The Air Balloon, Birdlip

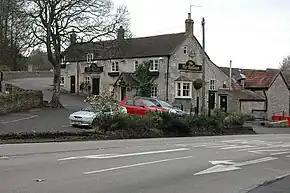
View of the pub from the A417

The pub opened in 1784 and was probably named after one of the first British balloon flights: the launching of a small hydrogen balloon by Edward Jenner on 2 September of that year, which flew from Berkeley Castle to Kingscote and then on to a field near Birdlip. This was the year after the pioneering flights of the Montgolfier brothers' hot air balloon and Jacques Charles's hydrogen balloon in Paris. It was known as the Balloon by 1796 and renamed the Air Balloon in 1802. By 1856, the landlord was brewing beer on-site. The premises were part of the Cowley Manor estate until some time early in the 20th century. The pub was bought by Greene King in 2004. In 2020 the menu included burgers, steaks, vegetarian food, "pub classics" and a lunchtime carvery.